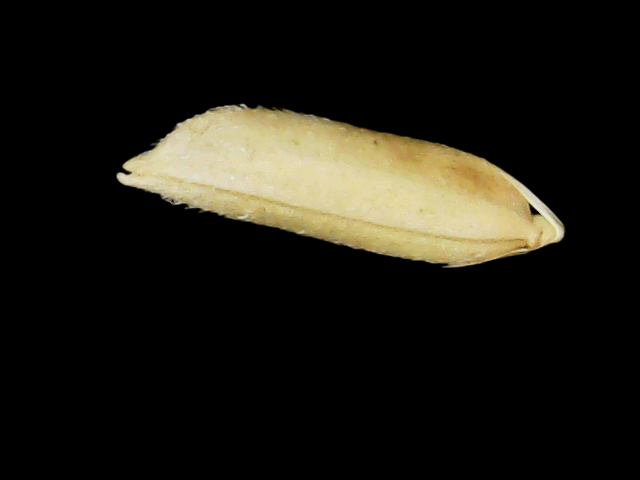
Rice variety: Binadhan26